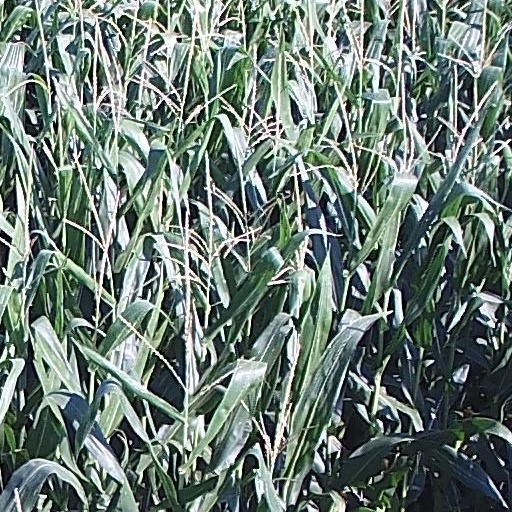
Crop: maize; corn